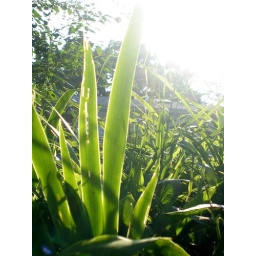
some lovely plant life in the rock garden, at the closeing of the day